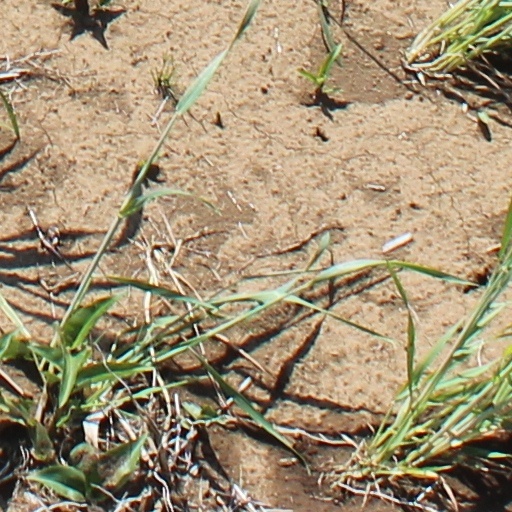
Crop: wheat